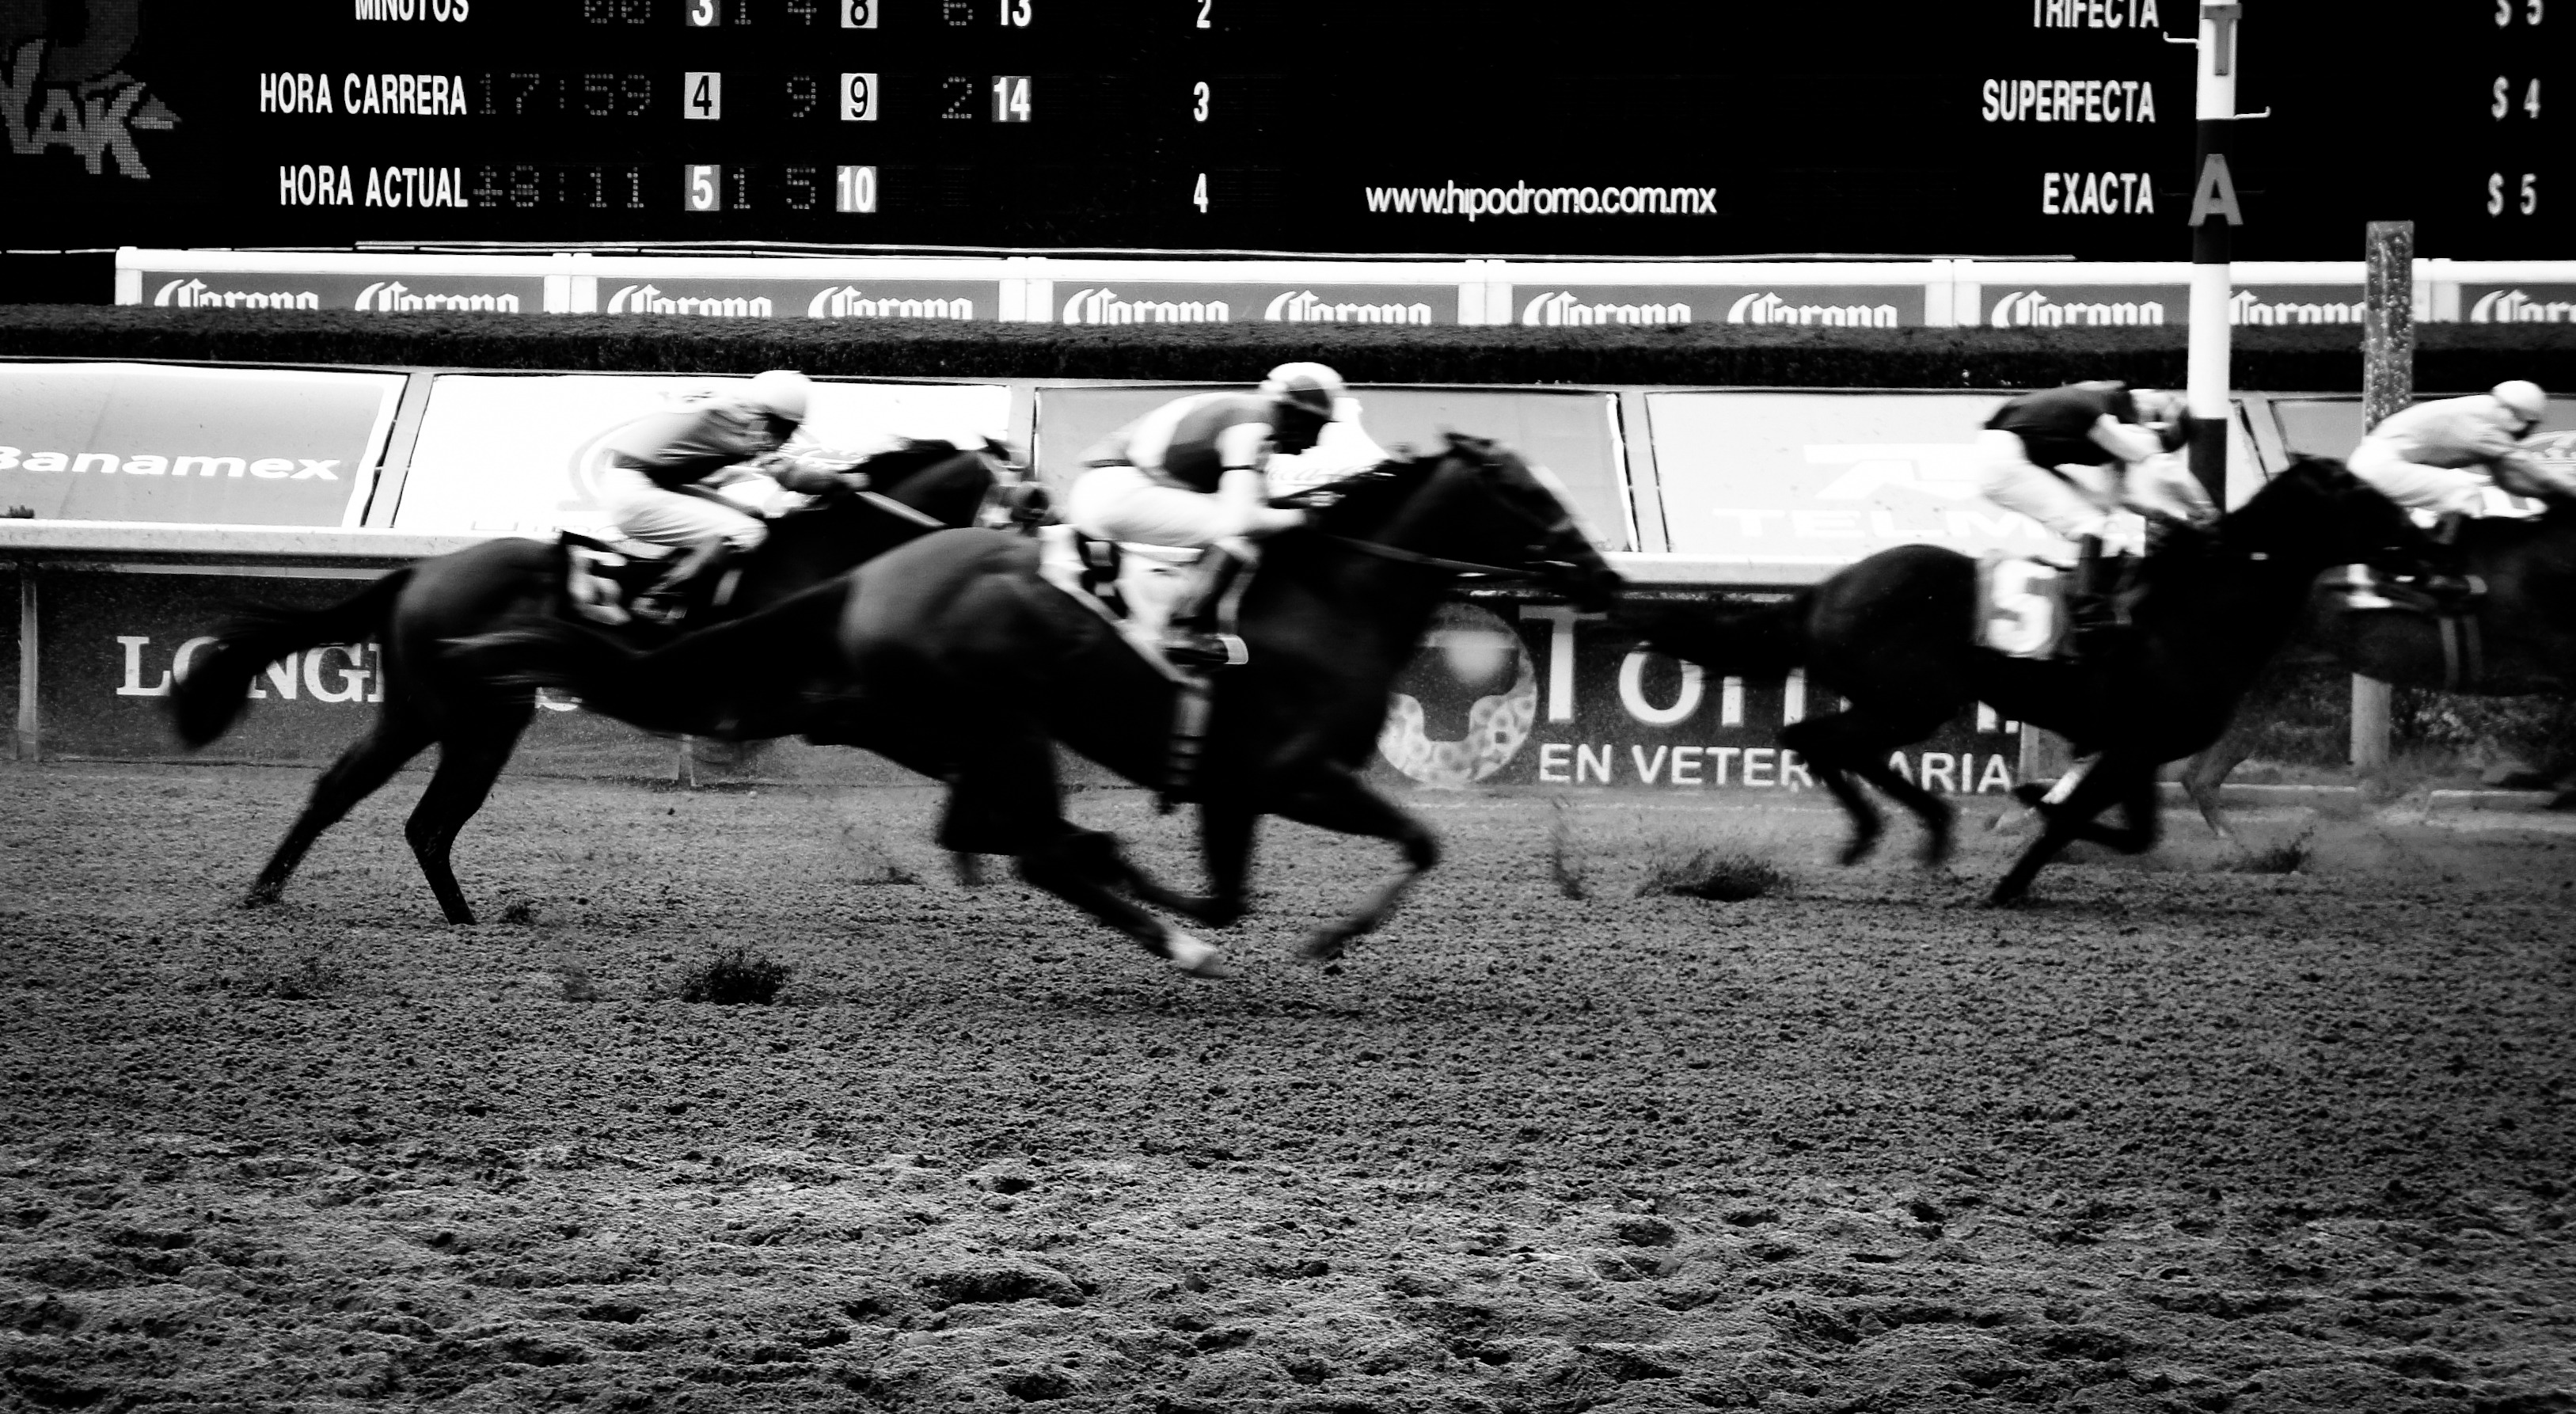
black and white, track, animal, horse, monochrome, horses, sports, racing, racecourse, career, western riding, cavalry, monochrome photography, horse like mammal, animal sports, equestrian sport